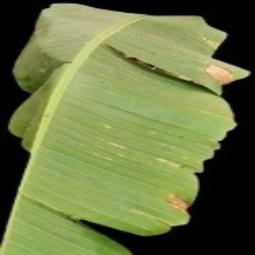
Label: Healthy